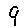
Label: 9